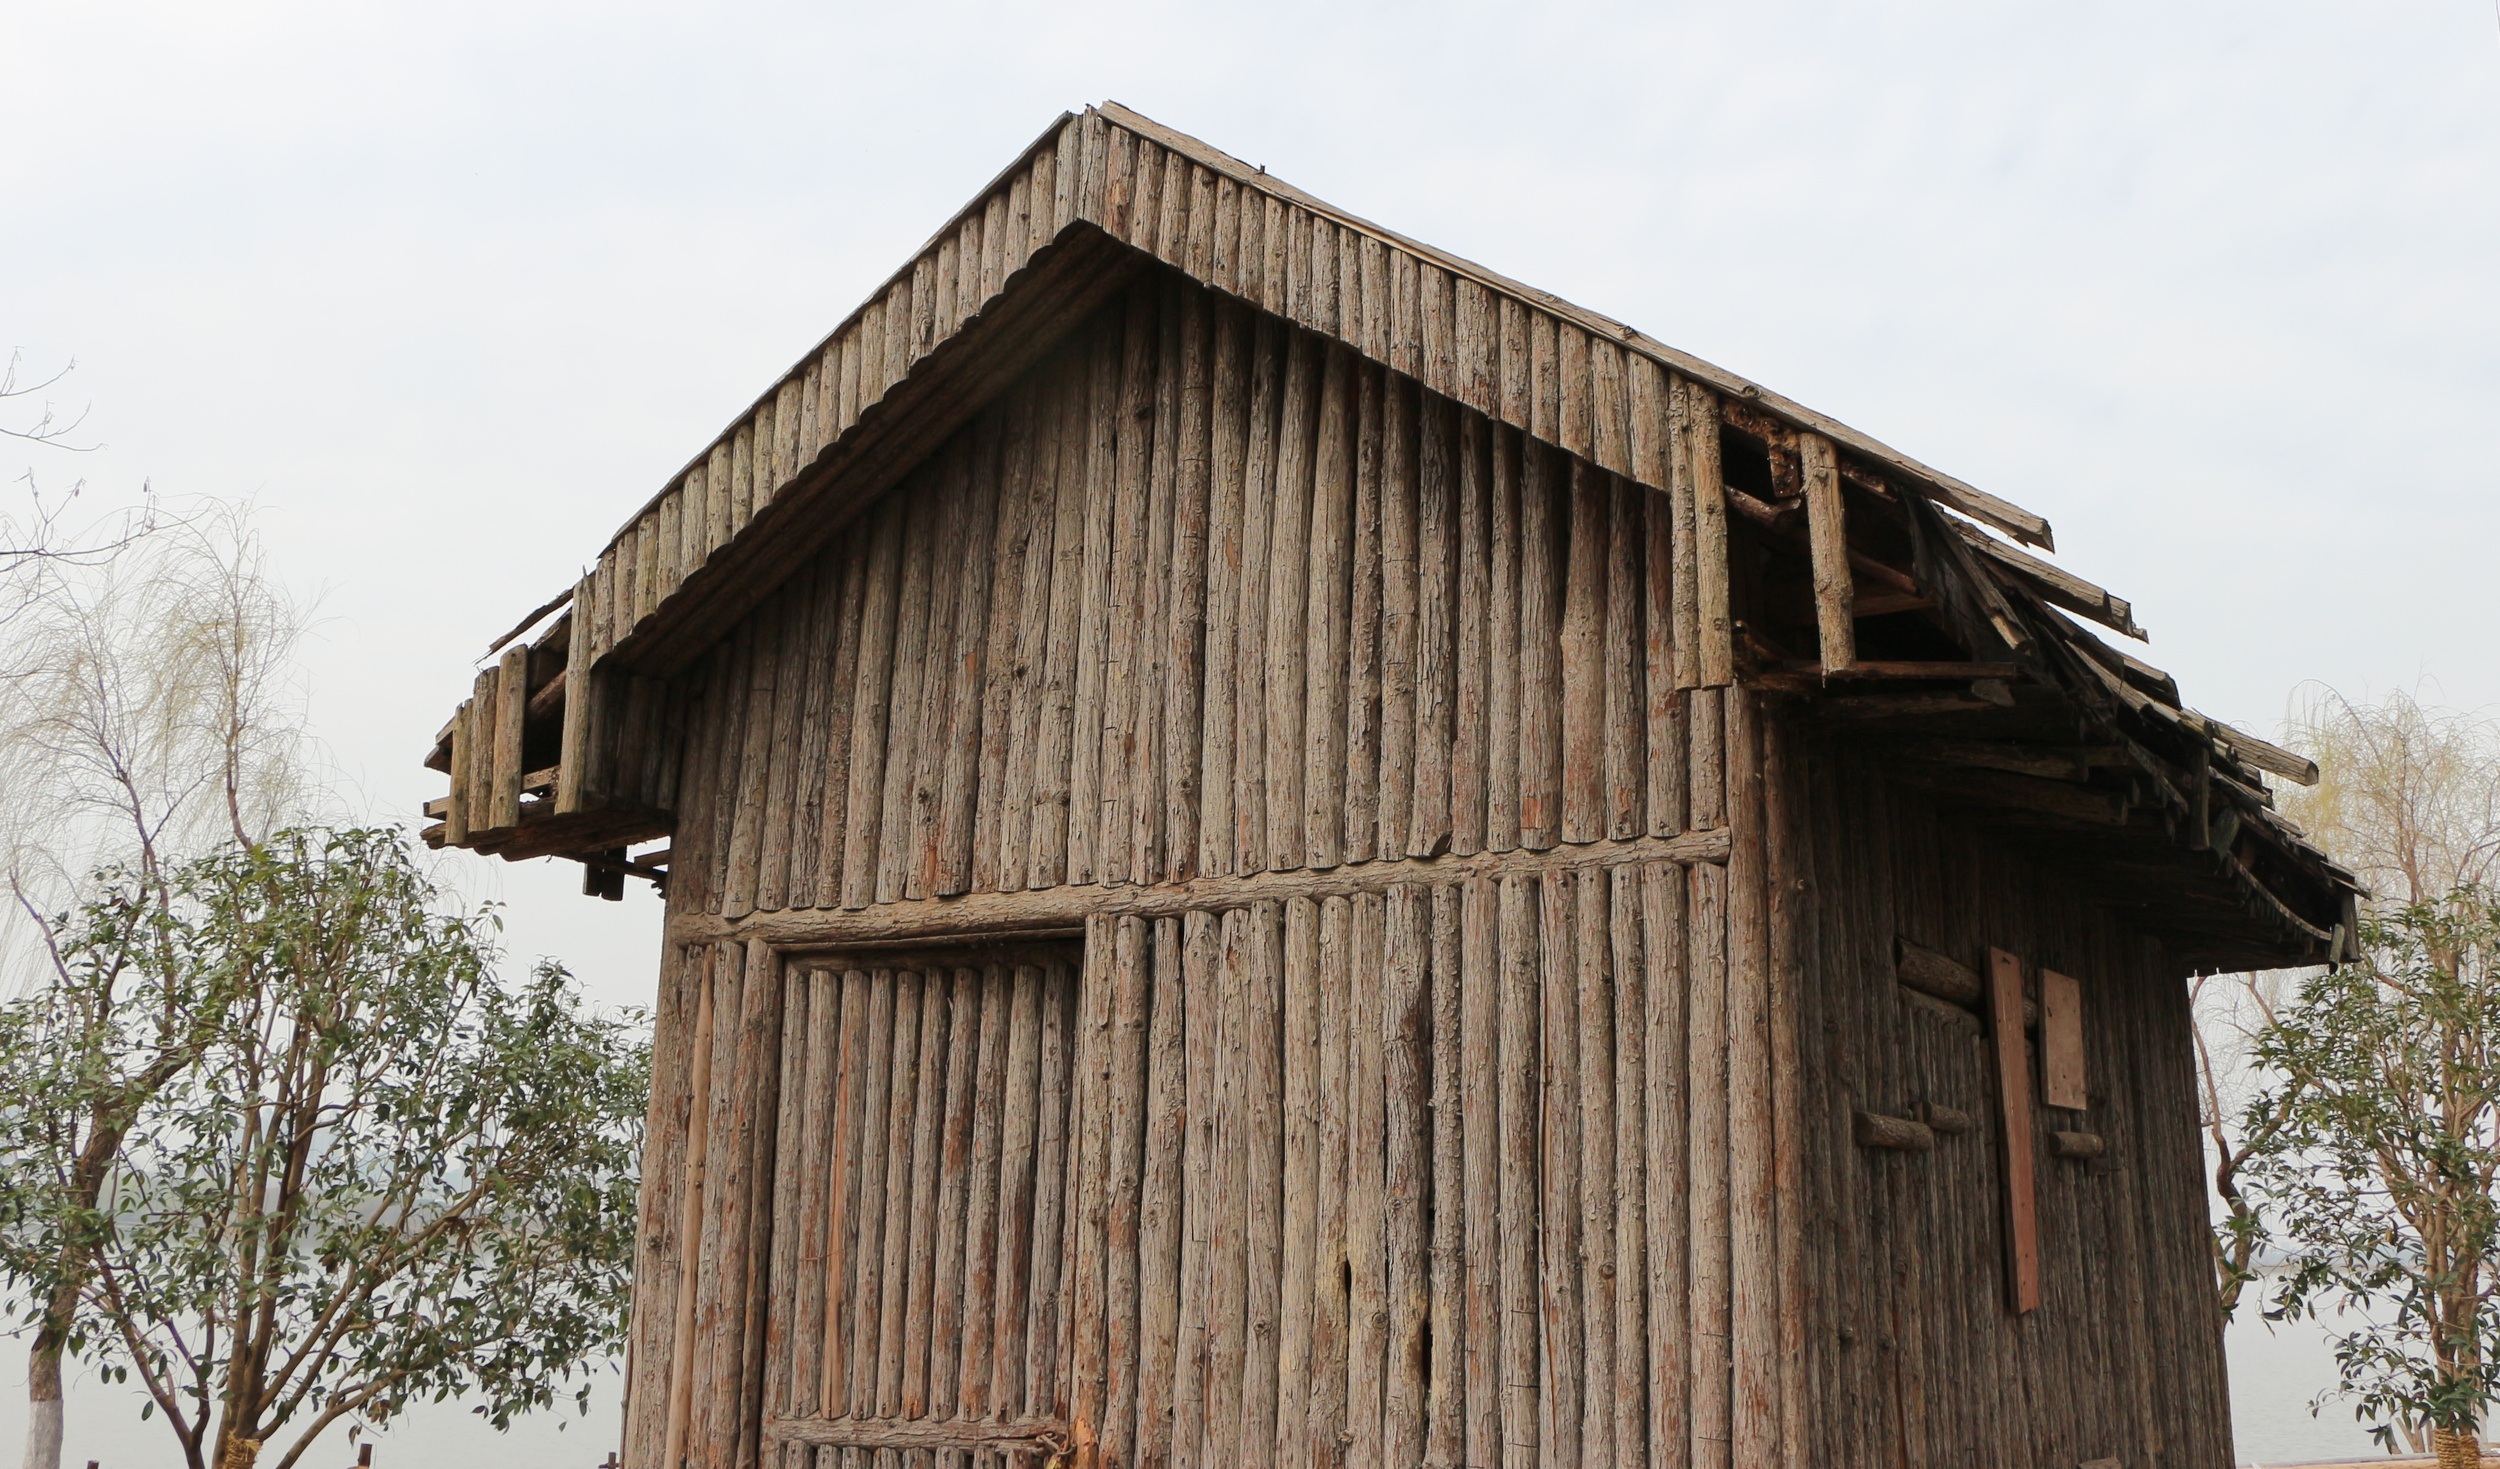
architecture, wood, house, roof, building, barn, shed, hut, shack, cabin, facade, chapel, wooden house, place of worship, log cabin, rural area, outdoor structure